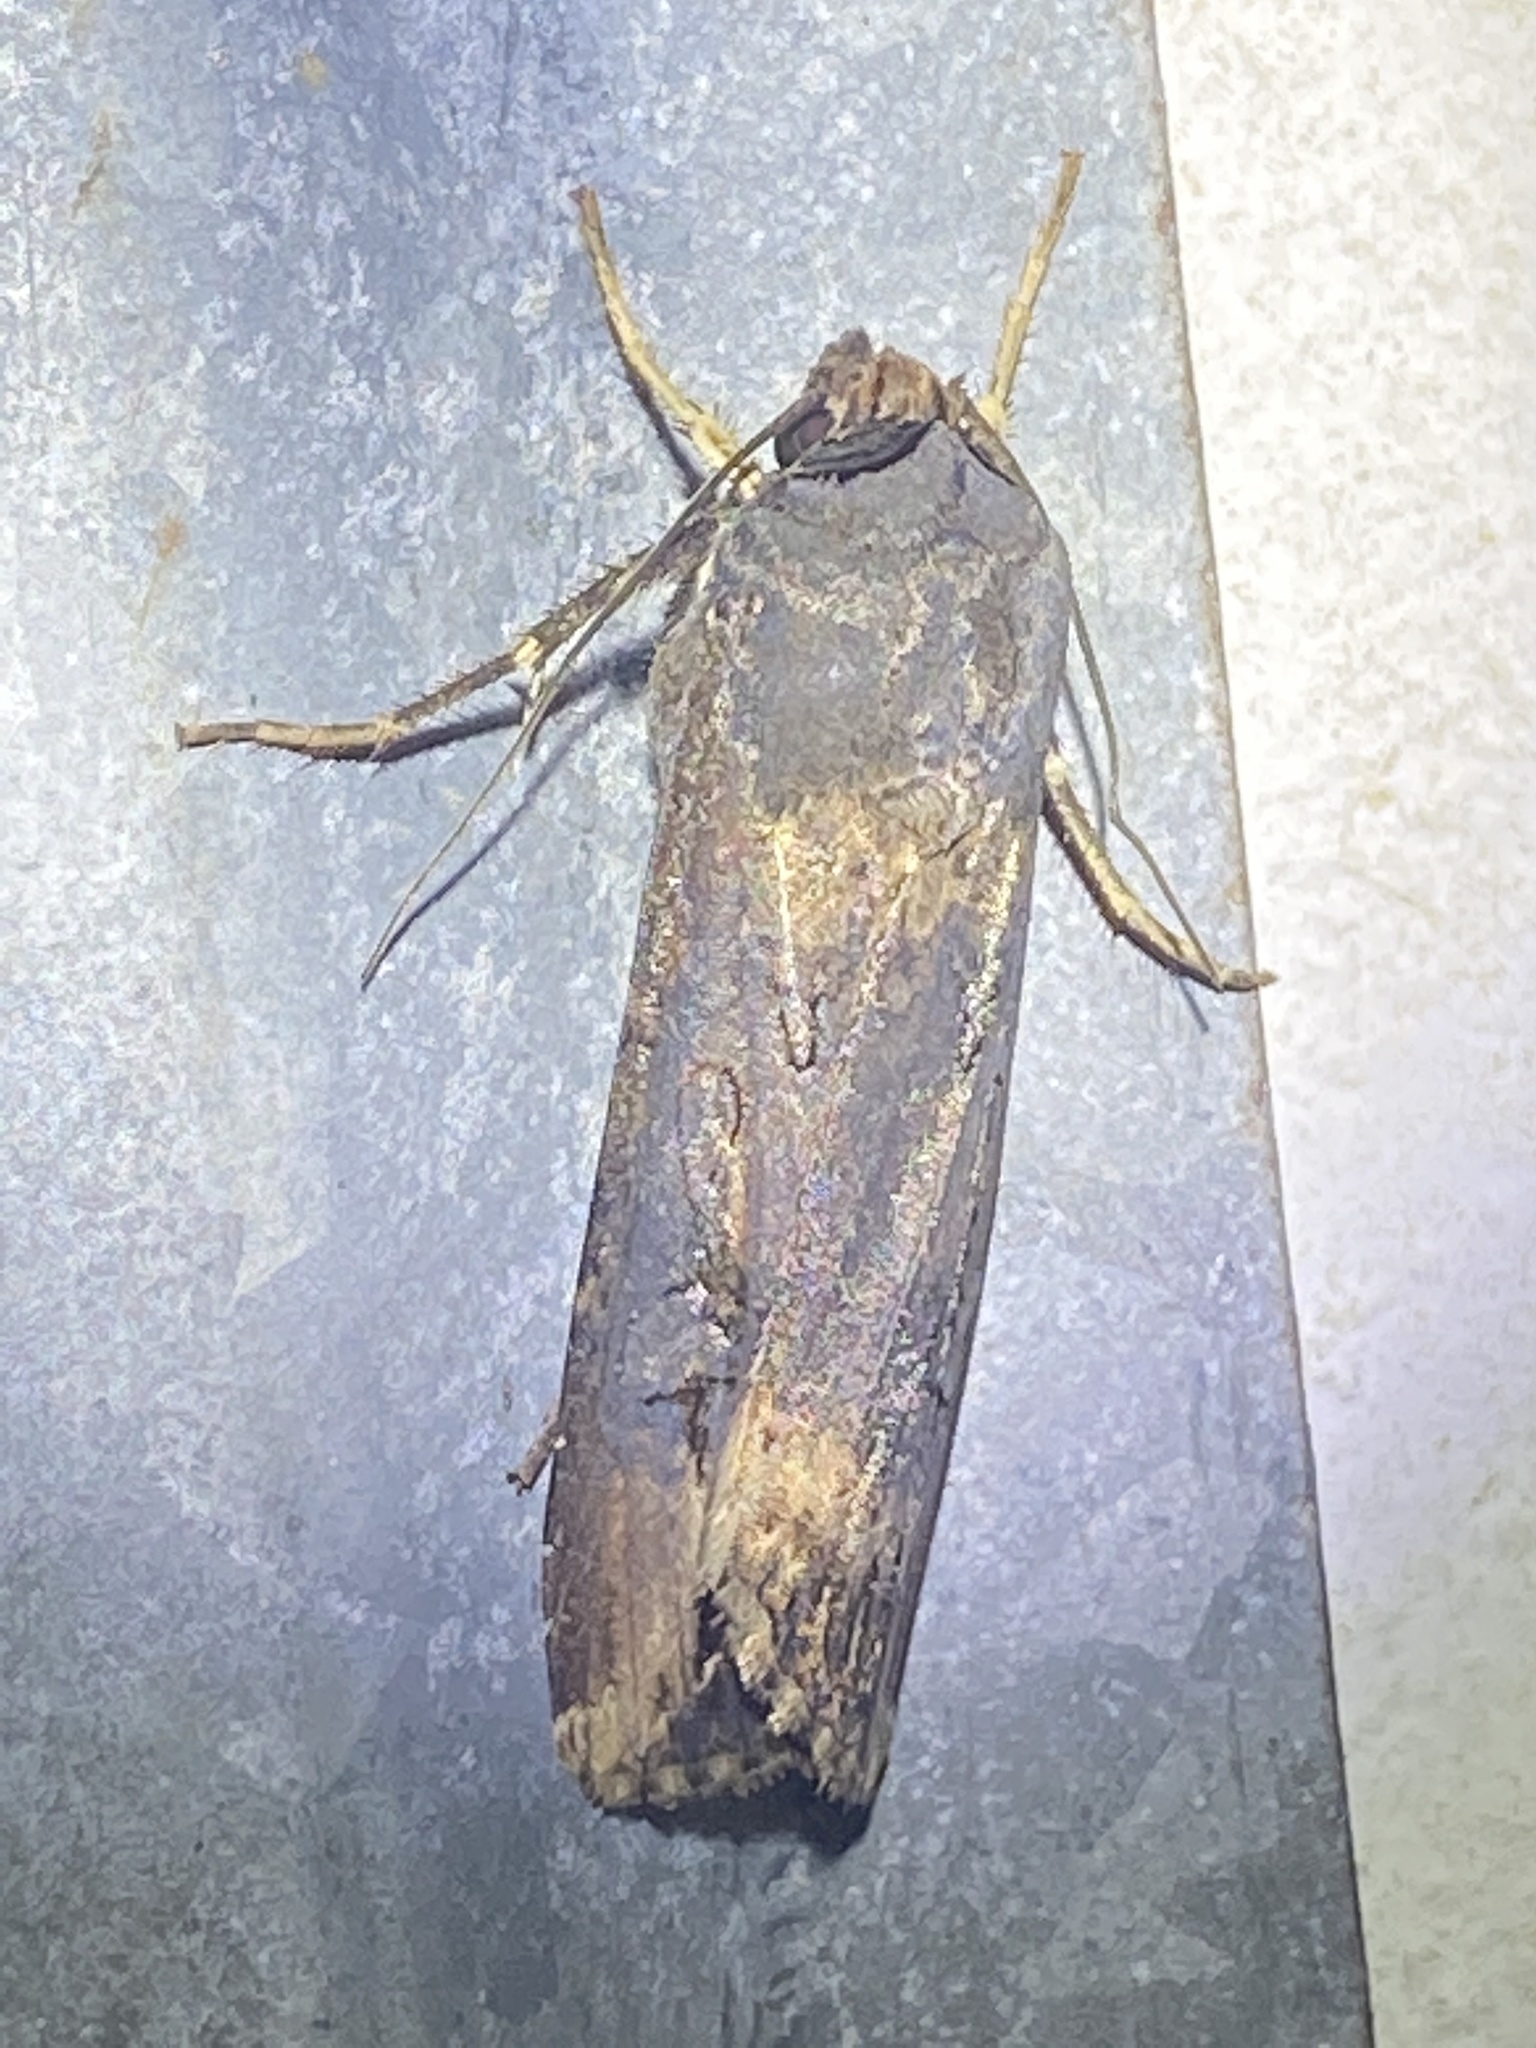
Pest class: cutworms